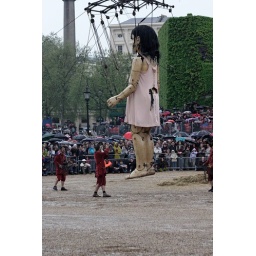
The little girl in her nightie ready for bed